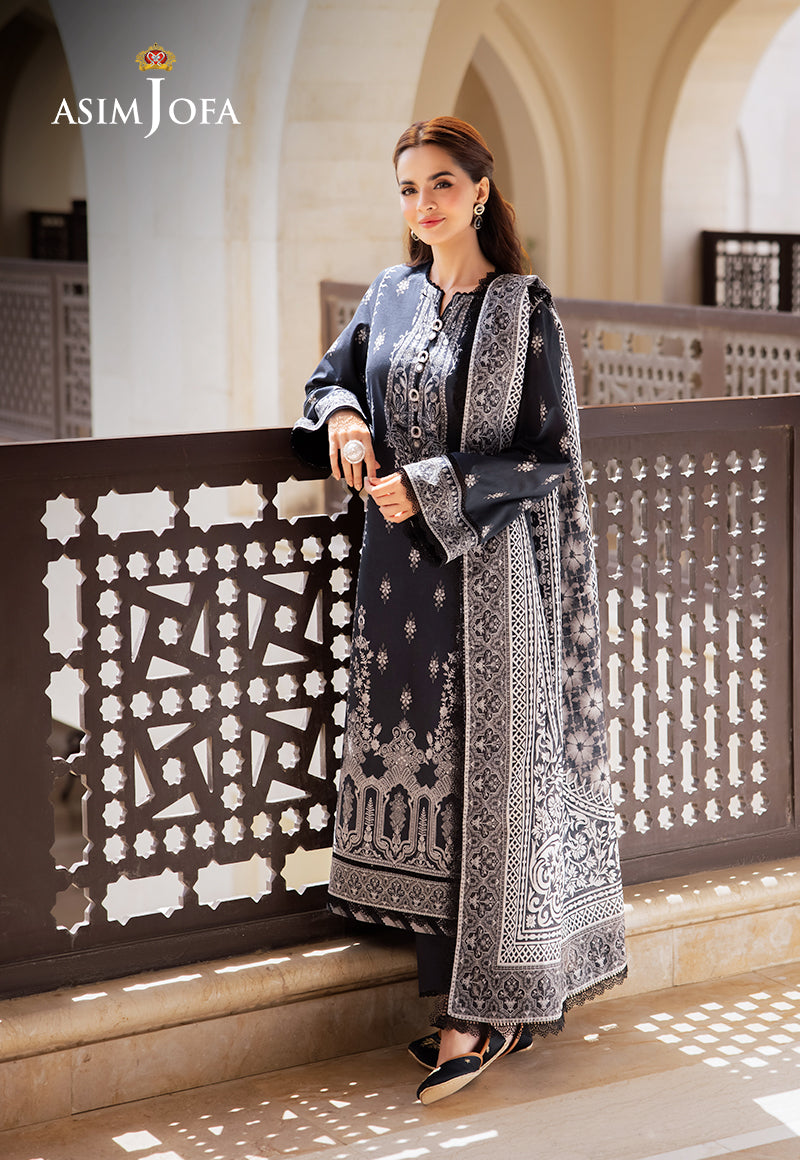
navy blue embroidered salwar suit